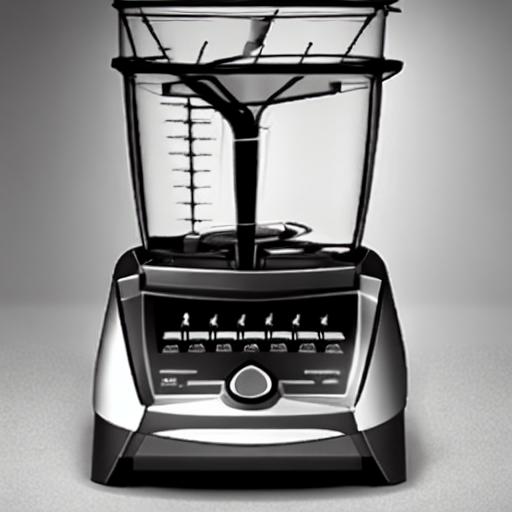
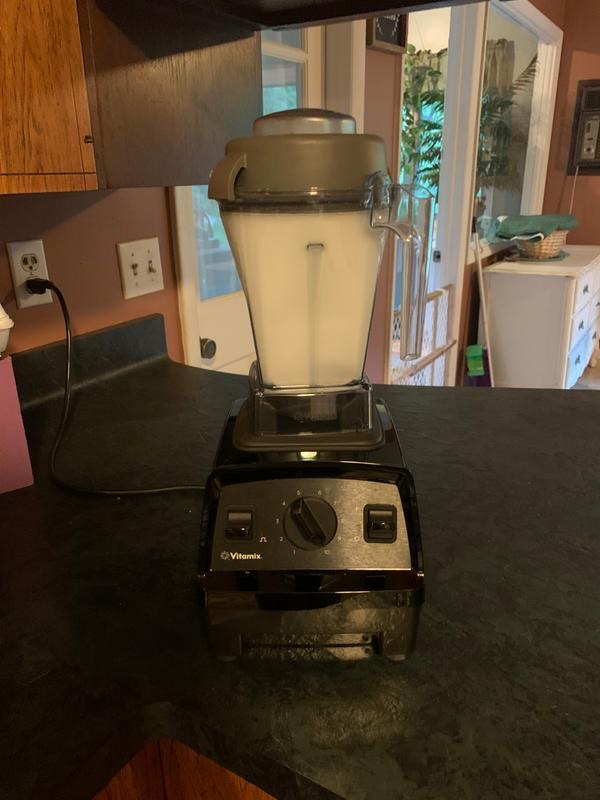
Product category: items_blender
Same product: no